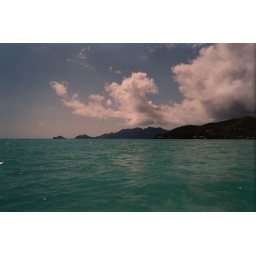
I think the cloud looks like it is making more clouds by blowing them out towards the ocean.